Frederick Marten Hale

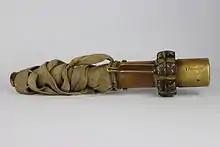
The no. 1 grenade

The British War Office had declared hand grenades obsolete in 1902 and ceased work on modern versions. However Japanese troops used the weapons to good effect during the 1904-05 Russo-Japanese War, a fact reported by a British military observer Lieutenant Colonel Aylmer Haldane who also brought back an example of the grenades used. The War Office determined that the weapons might be useful in assaulting fortresses and the Royal Laboratory was commissioned to produce an example. The Laboratory's struggled to replicate the Japanese design but in 1906 produced a version which became the No. 1 grenade. After testing it was considered to be somewhat overengineered but was adopted by the army in 1908. Production was low and only 420 were produced by the start of the First World War in 1914.